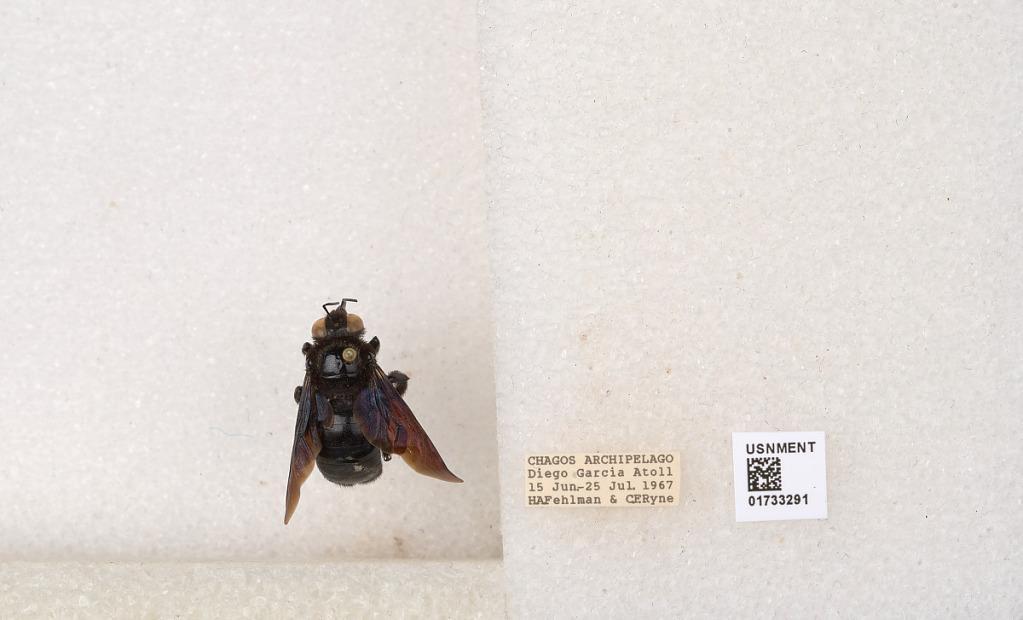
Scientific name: Xylocopa (Ctenoxylocopa) fenestrata (Fabricius)
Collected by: H. Fehlman & C. Ryne,
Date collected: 1967-6-15
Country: British Indian Ocean Territory
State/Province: general
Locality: Chagos Archipelago, Diego Garcia Atoll